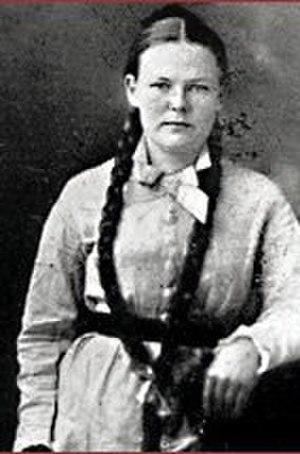
Martha Matilda Harper est une femme d'affaires, entrepreneuse et inventrice canado-américaine.